Joely Richardson

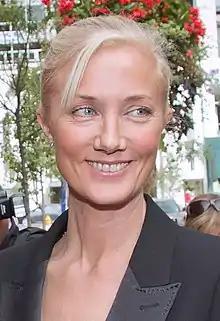
Joely Richardson at Toronto Film Festival 2011

Joely Kim Richardson (born 9 January 1965) is a British actress. She is notable for her roles as Julia McNamara in the FX drama series "Nip/Tuck" (2003–2010) and Katherine Parr in the Showtime series "The Tudors" (2010). Her credits include "Drowning by Numbers" (1988), "King Ralph" (1991), "101 Dalmatians" (1996), "Event Horizon" (1997), "The Patriot" (2000), "Anonymous" (2011), the Hollywood film adaptation of "The Girl with the Dragon Tattoo" (2011), "Endless Love" (2014), "Red Sparrow" (2018), "The Turning" (2020), "The Sandman" (2022), and "Little Bone Lodge" (2023).